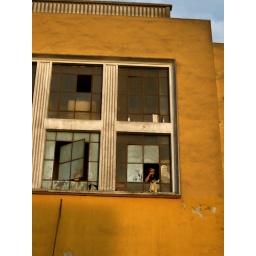
man in a yellow building